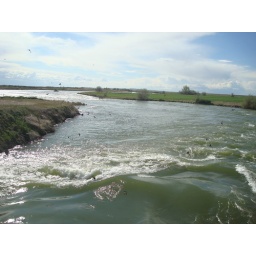
The swallows were flying madly around and the under the bridge over the Wilson River, right next to the monument. Looking west.